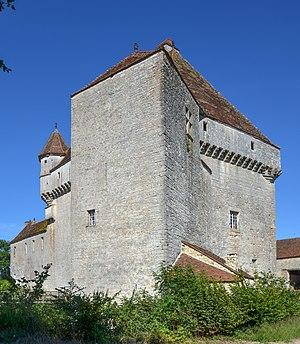
Château de Rosières à Saint-Seine-sur-Vingeanne, Côte d'Or, Bourgogne, France
Le château de Rosières est un manoir fortifié situé sur la commune de Saint-Seine-sur-Vingeanne, en Côte-d'Or, à proximité de la Vingeanne et de la départementale D38. Il est situé en Bourgogne-Franche-Comté.